1998 FIFA World Cup qualification

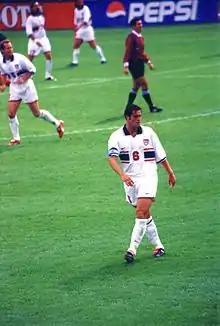
John Harkes playing for the United States in a fourth round qualifying match against Mexico on April 20, 1997

A total of 30 CONCACAF teams entered the competition. Mexico, the US, Costa Rica, Honduras, El Salvador and Canada, the six highest-ranked teams according to FIFA, received byes and advanced to the third round directly. The remaining 24 teams were divided into two zones, based on geographical locations, as follows: